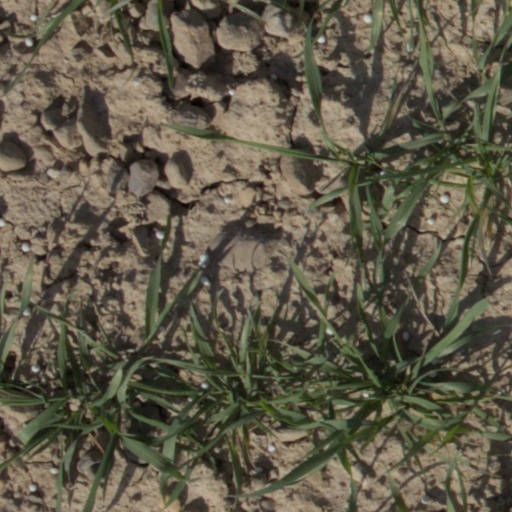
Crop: wheat